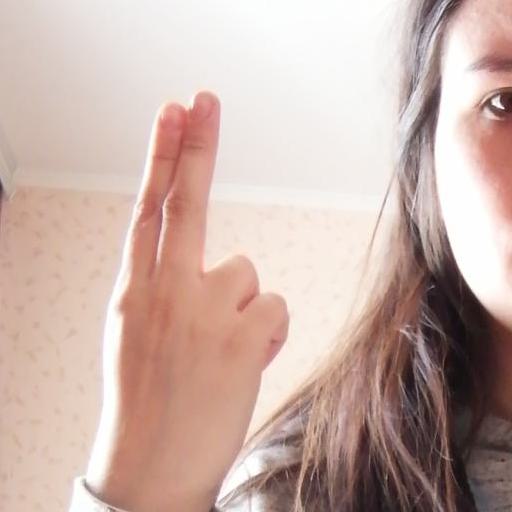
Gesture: two_up_inverted